Erik Segerstedt

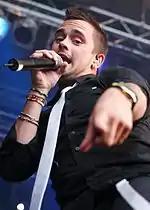
Erik Segerstedt in E.M.D.

Their first single, a cover of Bryan Adams, Rod Stewart and Sting's hit "All For Love", was a chart success. They released their debut album, "A State of Mind", in May 2008 with "Jennie Let Me Love You" and "Alone)" as singles and, after the release of the deluxe album edition, the single "Baby Goodbye" which was their song on Melodifestivalen 2009, finishing third in the final of the competition.